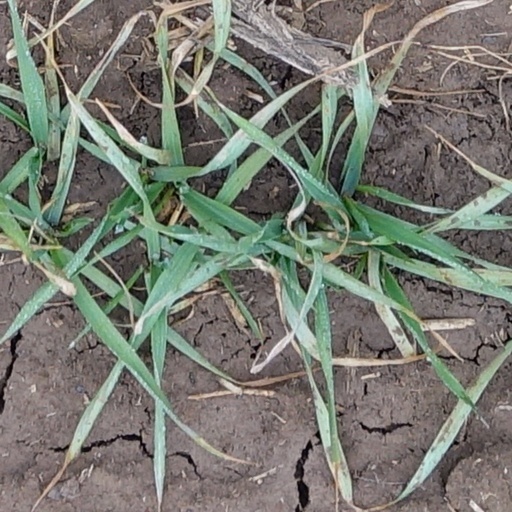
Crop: wheat